Question: Where is the silver bowl?
Tambaya: Ina kwanon azurfan?
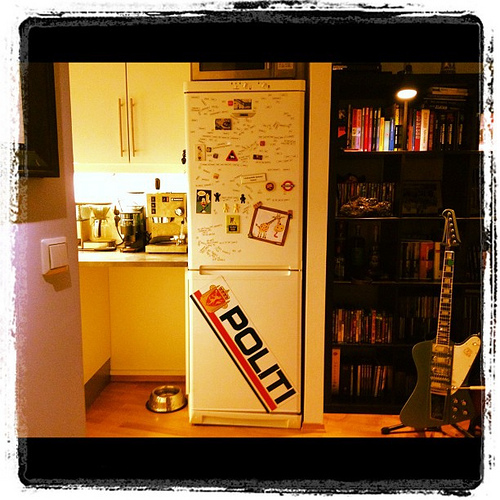
Answer: On the ground.
Amsa: A ƙasa.